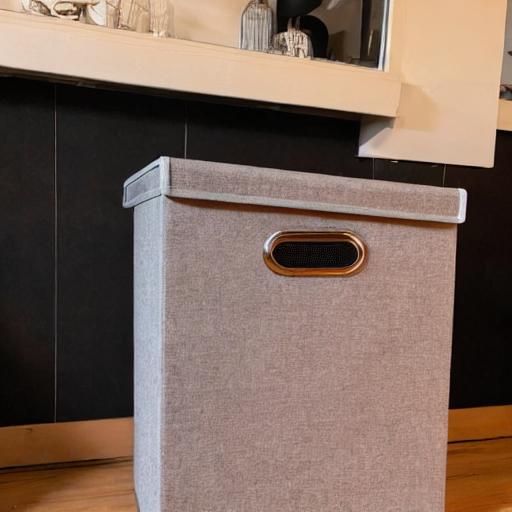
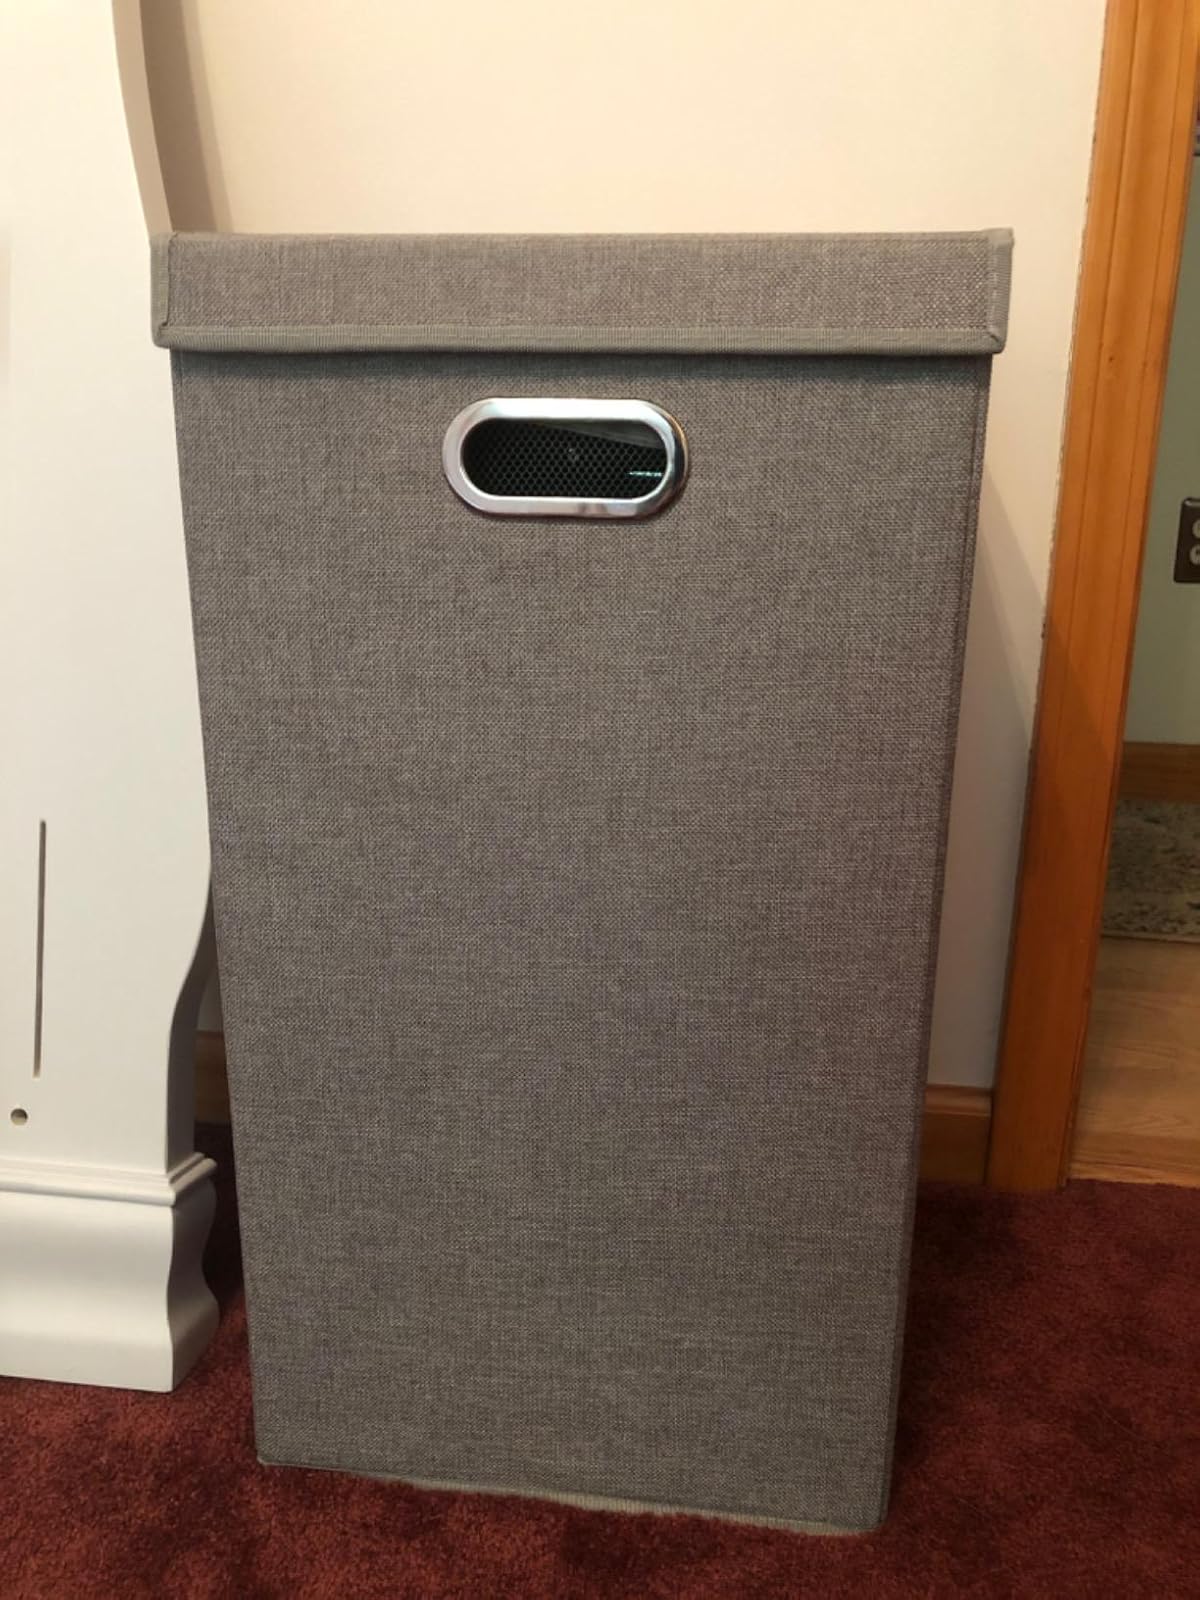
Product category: items_hamper
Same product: no